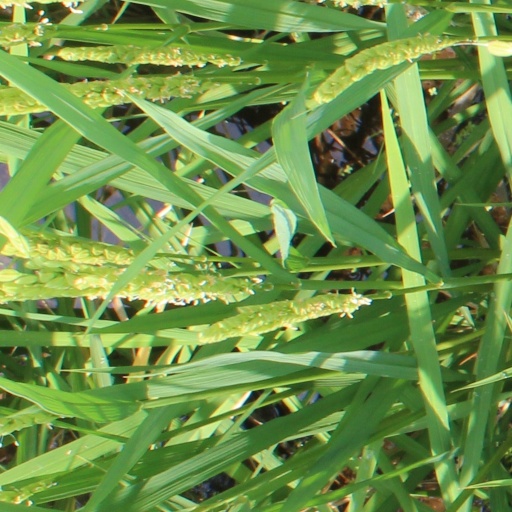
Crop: rice